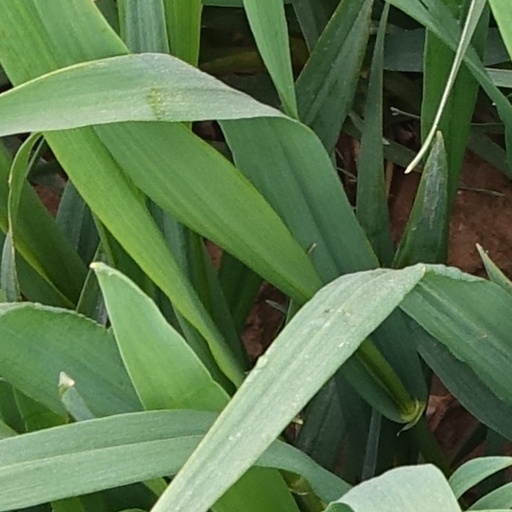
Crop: wheat